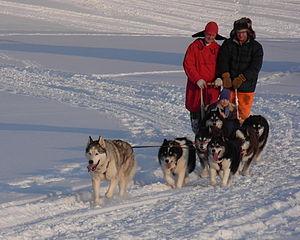
Les chiens d'attelage sont utilisés généralement pour tirer les traîneaux sur la neige ou la glace, au moyen de harnais et de lignes de trait. Ils peuvent aussi traîner des véhicules sur roue nommés « karts ». De nos jours, ces chiens sont surtout utilisés dans les courses de traîneaux. Le meneur est désigné par le terme « musher ».